Chicano rock

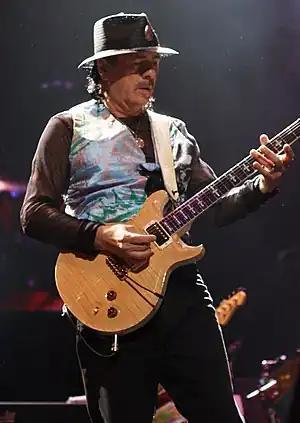
Iconic Chicano rock musician Carlos Santana

Chicano rock, also called "chicano fusion", is rock music performed by Mexican American (Chicano) groups or music with themes derived from Chicano culture. Chicano Rock, to a great extent, does not refer to any single style or approach. Some of these groups do not sing in Spanish at all, or use many specific Latin instruments or sounds. The subgenre is defined by the ethnicity of its performers, and as a result covers a wide range of approaches.